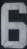
Number: 6